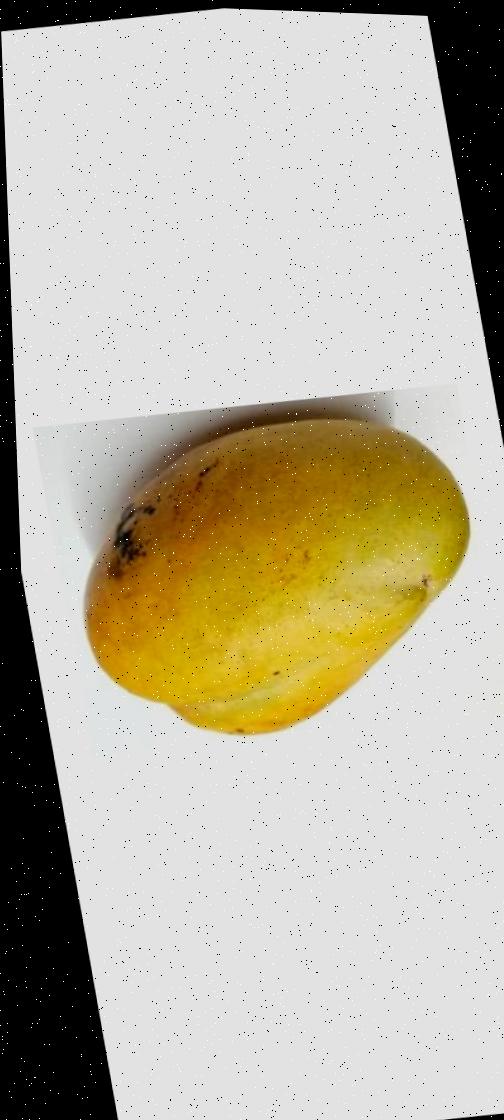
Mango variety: Bari-11